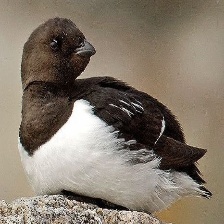
Species: LITTLE AUK
Scientific name: ALLE ALLE